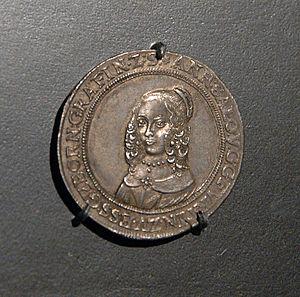
Le château de Borbeck est un château situé à Borbeck-Mitte, dans la municipalité d'Essen en Rhénanie-du-Nord-Westphalie, construit aux XVIIᵉ et XVIIIᵉ siècles.